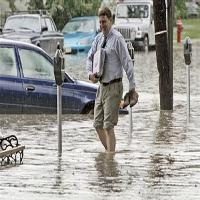
Weather: cloudy or overcast